Orange Blossom Carnival

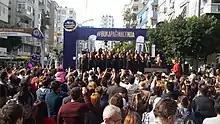
A concert in 2015

The carnival begins in early April and has the simple slogan "Nisan'da Adana'da" (In April In Adana). It is one of the first annual carnivals in Turkey. The Orange Blossom Carnival of Adana is accompanied by many concerts, shows and processions notable for vibrant colors.